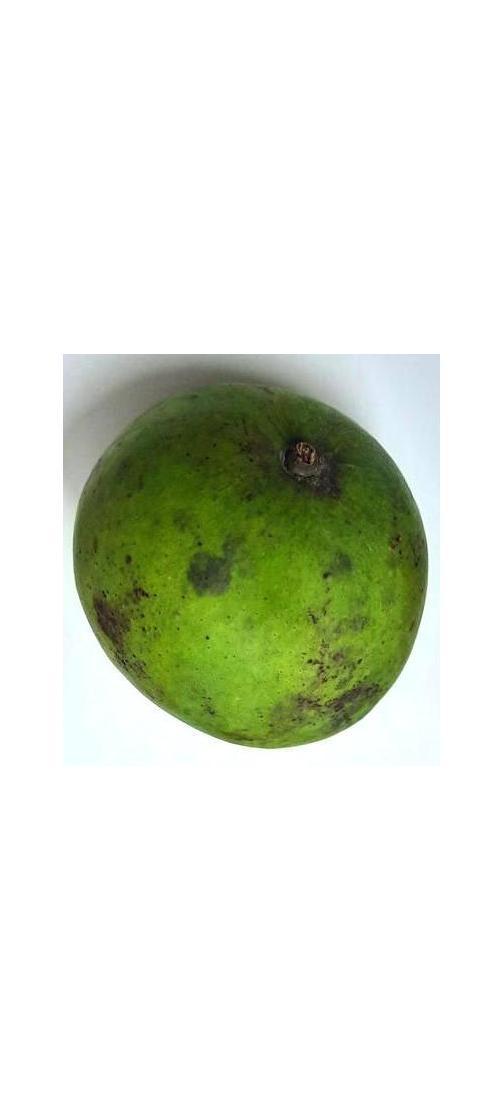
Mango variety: Harivanga